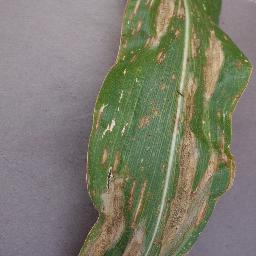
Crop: corn
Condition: (maize)_northern_blight